Climate change in Indiana

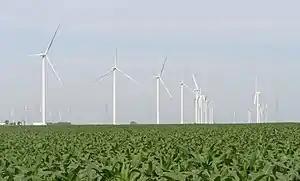
Wind farm, Benton County

"Flooding occasionally threatens both navigation and riverfront communities, and greater river flows could increase these threats. In 2011, a combination of heavy rainfall and melting snow caused flooding along the Ohio and Wabash rivers in Southern Indiana and closed the lower Ohio River to navigation. Although springtime in Indiana is likely to be wetter, summer droughts are likely to be more severe. Higher evaporation and lower summer rainfall are likely to reduce river flows. The drought of 2005 caused portions of the lower Ohio River to be closed to commercial navigation, which delayed shipments of crops and other products to and from upstream states like Indiana. In 2012, a drought caused navigation restrictions on the lower Mississippi River, which cost the region more than $275 million".